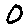
Label: 0